Adria Mobil (cycling team)

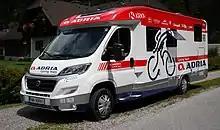
Adria Mobil support car (2018)

Adria Mobil is a Continental cycling team founded in 1972 (as continental team from 2005). It is based in Novo Mesto, Slovenia and it participates in UCI Continental Circuits races.